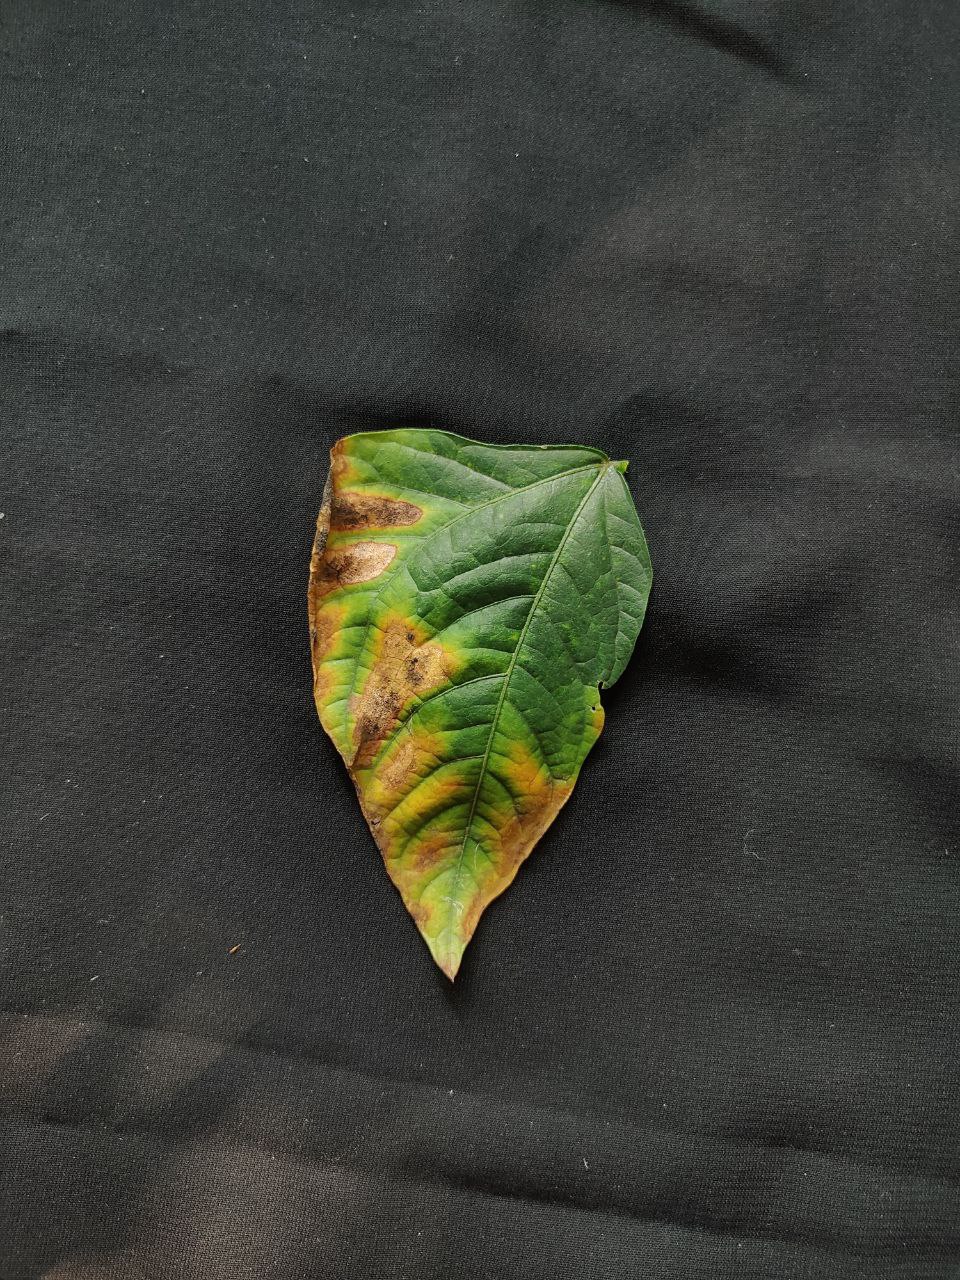
Crop: cowpea
Leaf condition: Bacterial wilt